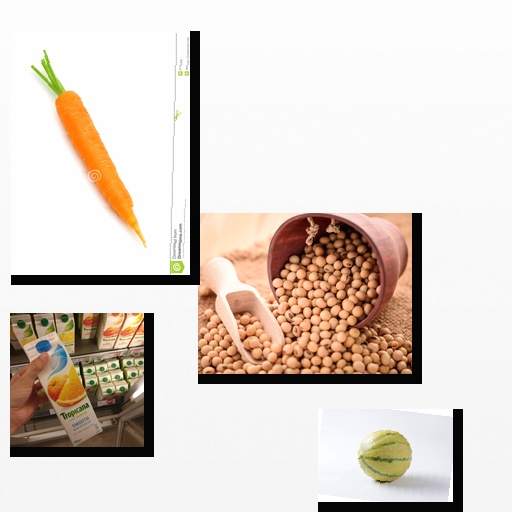
Food items: carrot, soybean, cantaloupe, mixed_juice